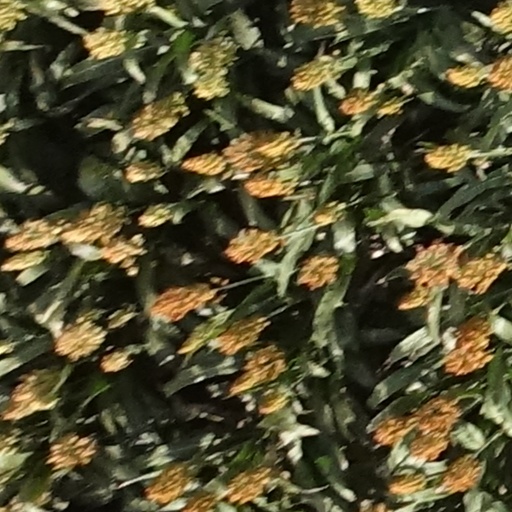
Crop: sorghum